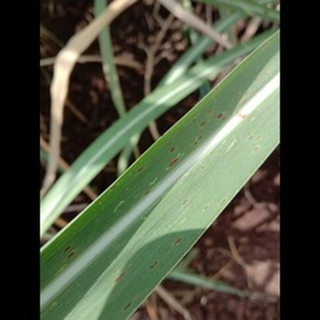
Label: sugarcane_rust